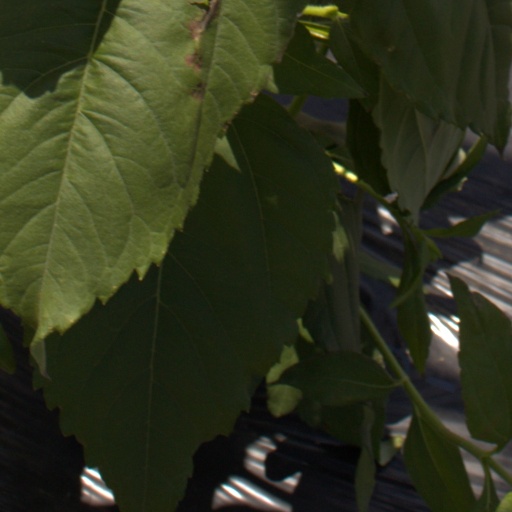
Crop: Jerusalem artichoke